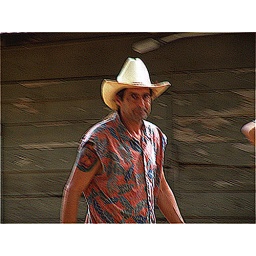
The man in the orange shirt